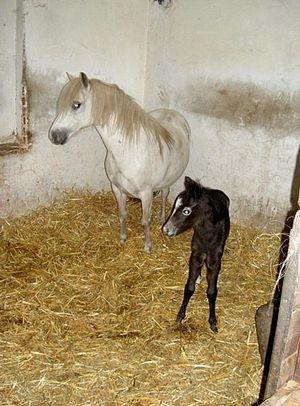
Cette jument grise a donné naissance a un poulain foncé. Les poils blancs autour du museau et des yeux du poulain confirment qu'il deviendra gris comme sa mère.
La robe grise du cheval, ou plus exactement le grisonnement du cheval est, dans le domaine de l'hippologie, caractérisé par la décoloration progressive de la robe, généralement foncée, avec laquelle il est né. Le cheval gris naît de couleur foncée et s'éclaircit au fil des années, jusqu'à devenir presque complètement blanc. La quasi-totalité des chevaux gris ont le poil clair, la peau et les yeux très foncés. Il existe plusieurs races de chevaux sélectionnés sur la robe grise, comme le Camarguais et le Lipizzan. La robe, fréquente chez le cheval, est souvent confondue avec le blanc qui lui, est très rare.